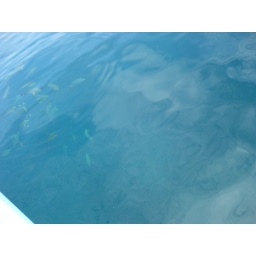
South Button fish in the water